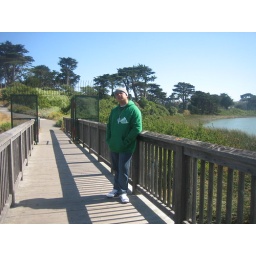
mao ni ang bridge sa lake merced.its a lake in the middle of golden gate park